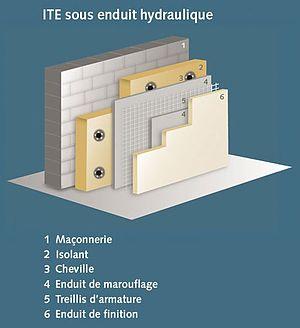
ITE sous enduit lourd
En construction, un enduit est une couche de mortier appliquée sur un mur ou en extérieur sur le manteau d'isolation de ce mur.
En construction, une paroi peut être un mur ou une cloison si elle est verticale, un plancher, un plafond ou un toit si elle est horizontale ou oblique.
On qualifie de mur manteau, dans le langage du bâtiment et de la construction, les systèmes d’isolation thermique par l’extérieur du volume habitable, en référence à leur principe de doublage des murs porteurs par une enveloppe – le manteau – placée sur la face extérieure des murs. Cette caractéristique les différencie des autres systèmes d’isolation thermique des bâtiments, en particulier du système, répandu sur le marché français, d’ITI, dans lequel le système d’isolation est placé à l’intérieur du périmètre habitable, sur la face interne des murs extérieurs.